Lompoc, California

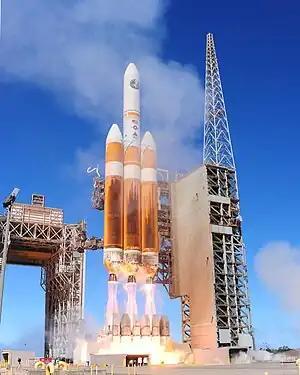
Vandenberg Space Force Base is a large contributor to the local economy.

As of the 2000 Census, there were 43,284 people, 13,059 households and 9,311 families residing in Lompoc. The population density was . There were 13,621 housing units at an average density of . The racial makeup of the city was 65.81% White, 7.34% African American, 1.58% Native American, 3.90% Asian, 0.32% Pacific Islander, 15.68% from other races, and 5.35% from two or more races. Hispanic or Latino residents of any race made up 37.31% of the population.